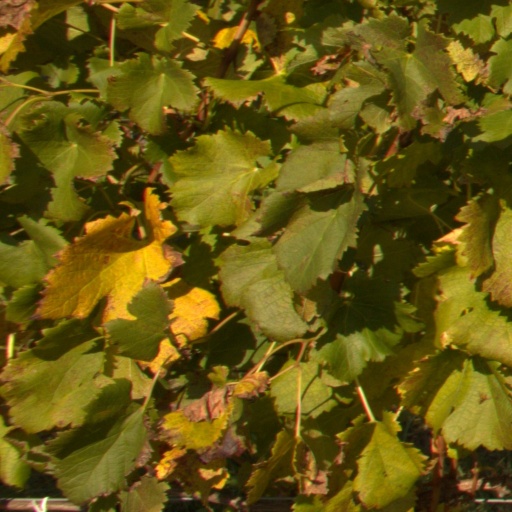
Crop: grape